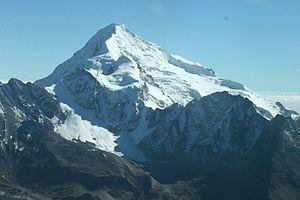
Huayna Potosí est une montagne en Bolivie culminant à 6 088 mètres d'altitude. Elle est située à environ 25 kilomètres au nord de La Paz dans la cordillère Orientale. Le sommet, couvert de glace, est un des plus beaux et plus célèbres du pays, donnant une vue sur l'Altiplano, La Paz, l'Illimani et la cordillère Royale.